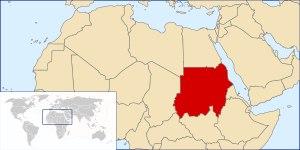
L'homosexualité est illégale au Soudan. Le système judiciaire est fondé sur la charia et selon l'article 148, la peine capitale s'applique si le délit est répété pour la quatrième fois pour les femmes, et dès la première fois pour les hommes.